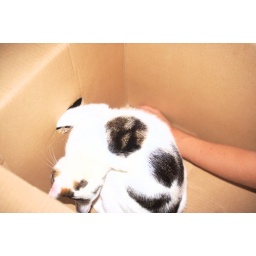
0101 020820 cat in a box